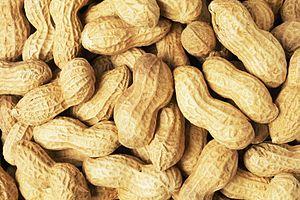
Le rôle de l'alimentation dans la prévention des cancers est de plus en plus mis en évidence par la recherche sur le cancer.